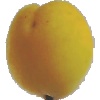
Label: Peach 2